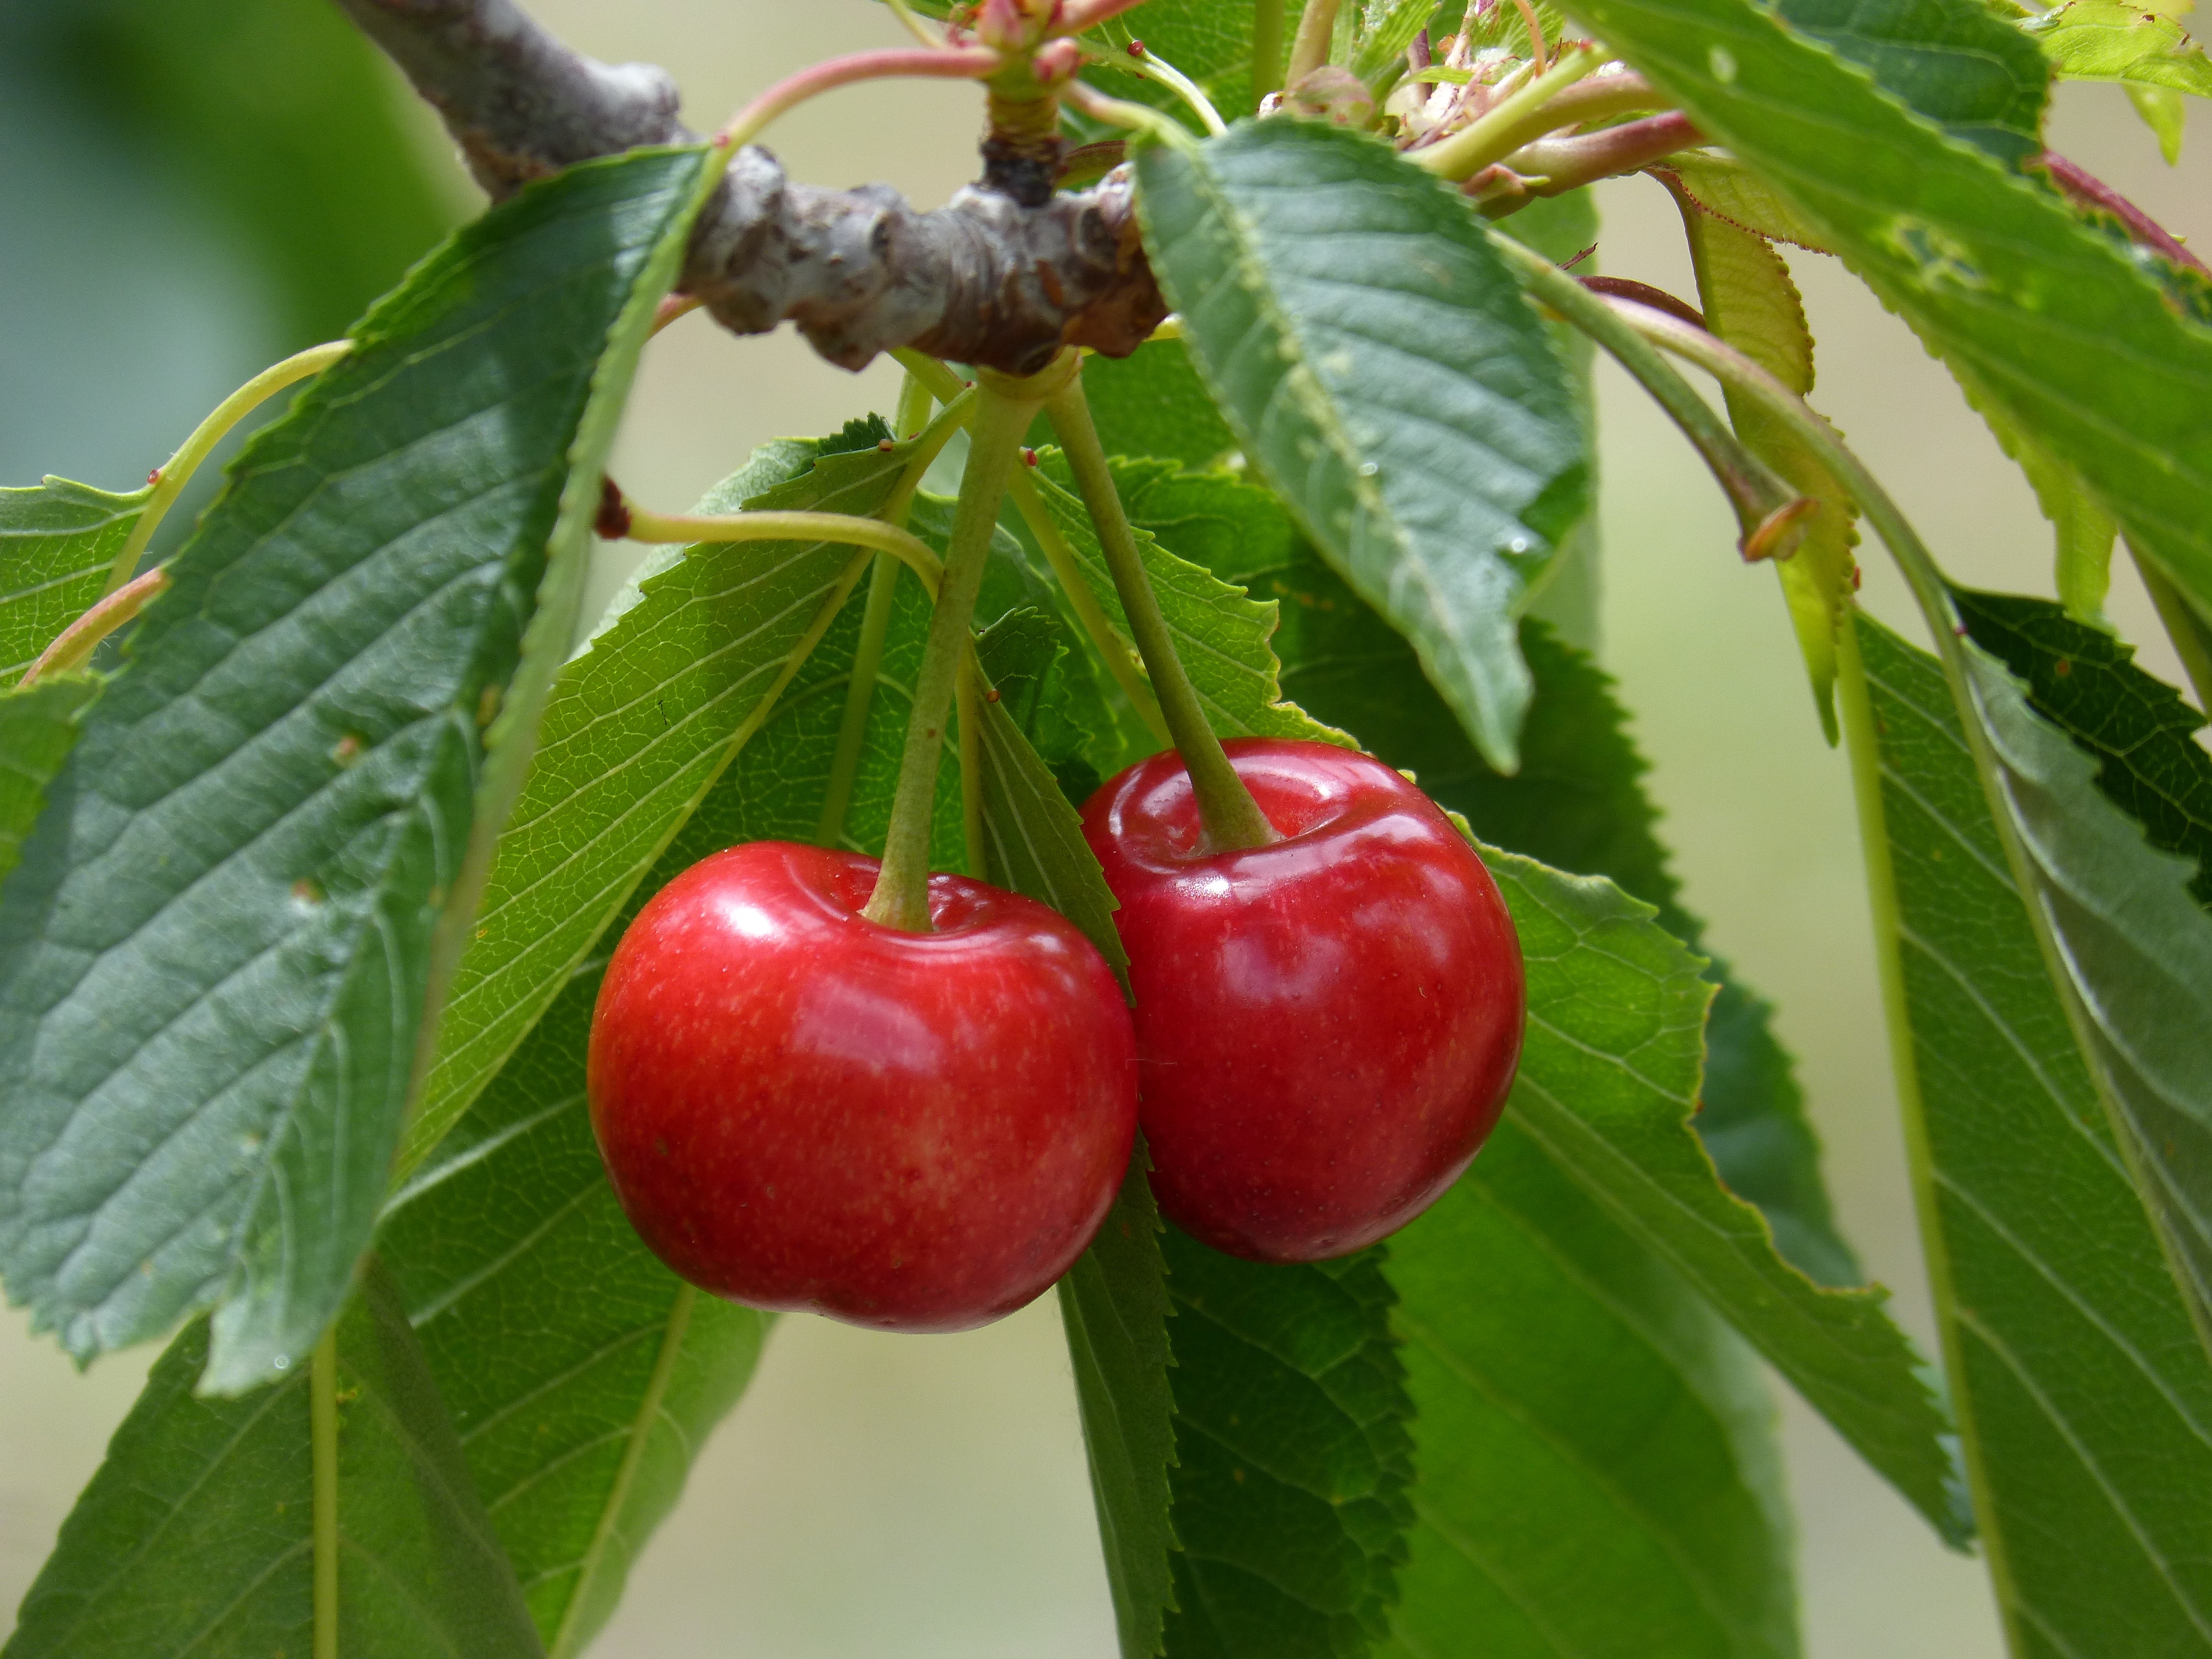
plant, fruit, sweet, flower, food, produce, shrub, cherry, cherries, red fruit, flowering plant, rose family, acerola, malpighia, land plant, rose order, chinese hawthorn, schisandra